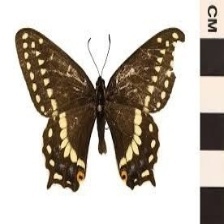
Species: INDRA SWALLOW